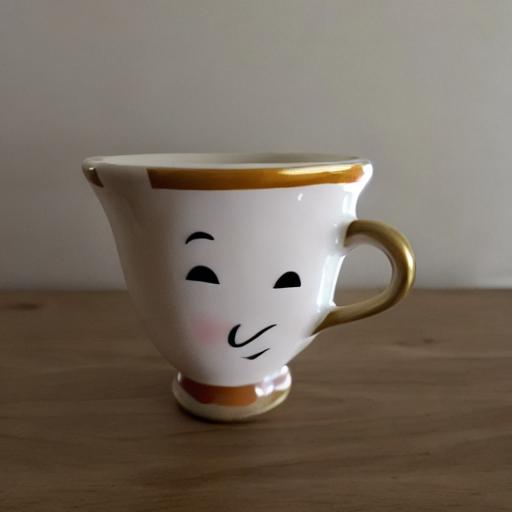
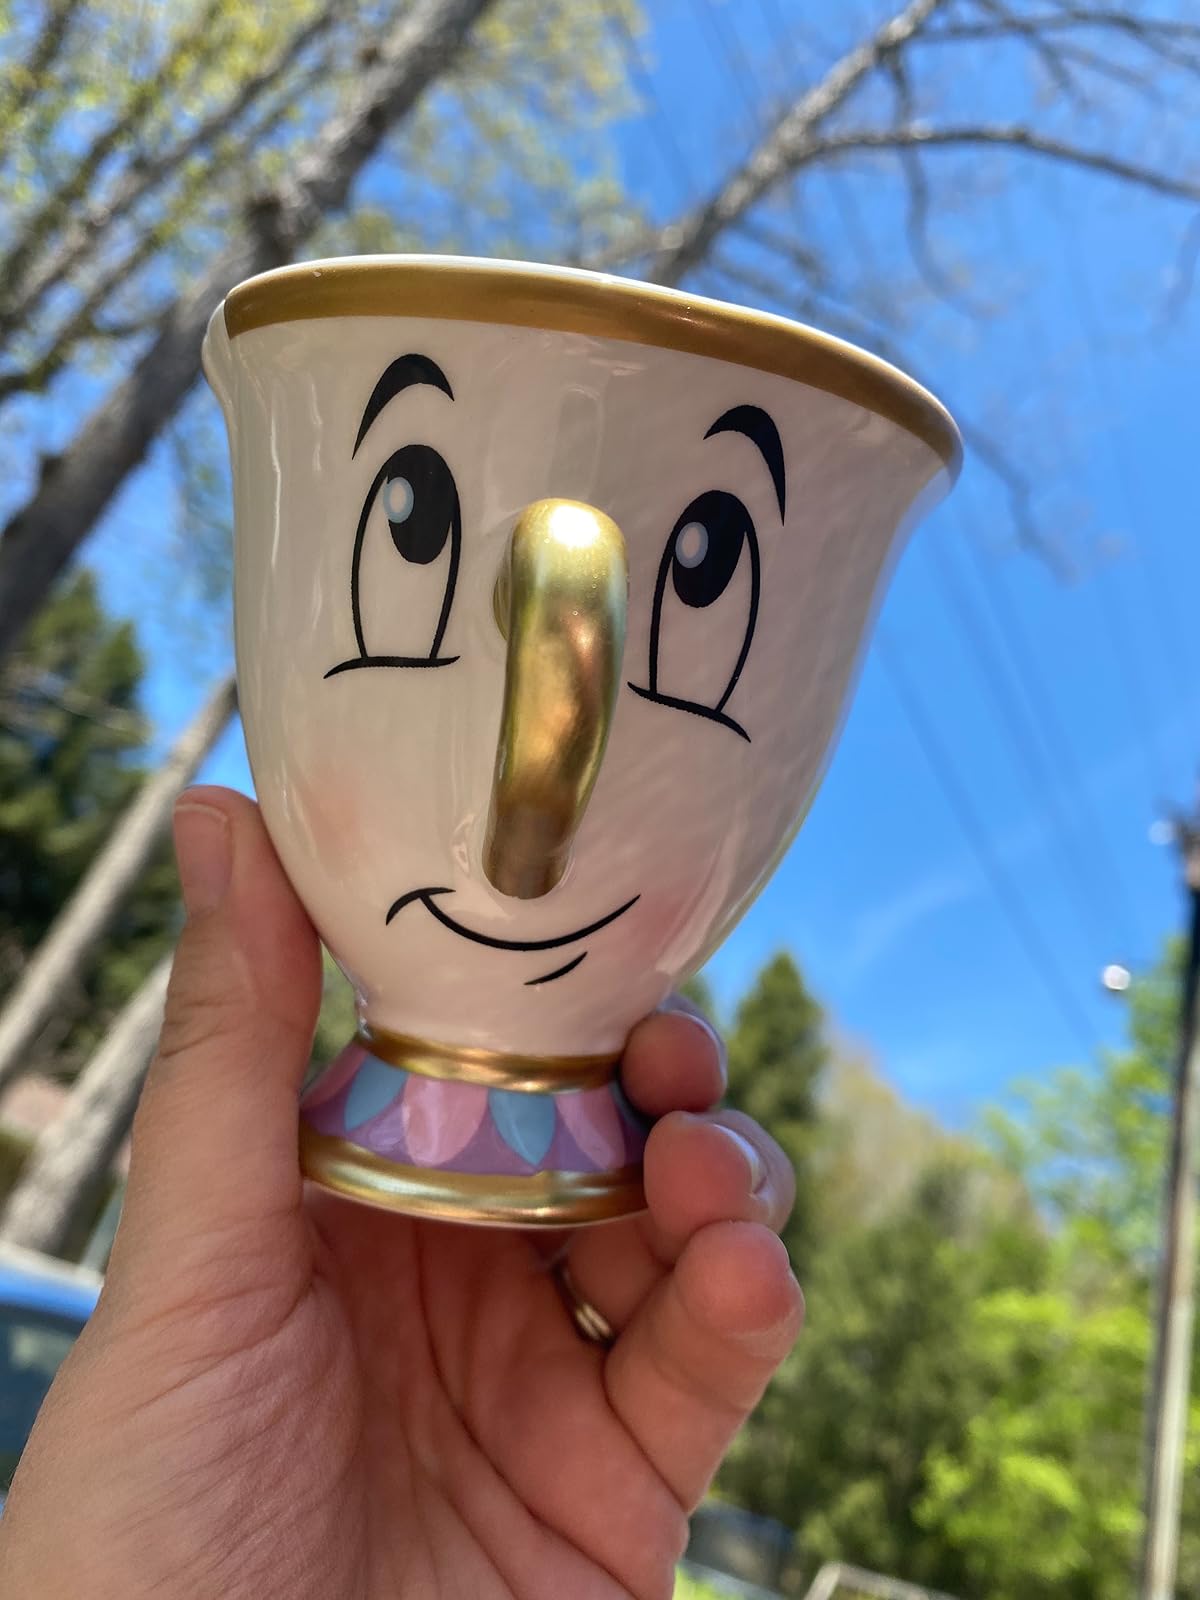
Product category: items_mug
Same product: no